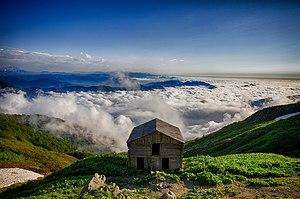
L'Adjarie, en forme longue la République autonome d'Adjarie, fait partie de la République de Géorgie. D’une superficie de quelque 3 000 km², elle compte 337 000 habitants. Située dans le sud-ouest du pays, elle a une frontière commune avec la Turquie et possède une façade maritime sur la mer Noire. Sa capitale est Batoumi.